Jackie Dobbs

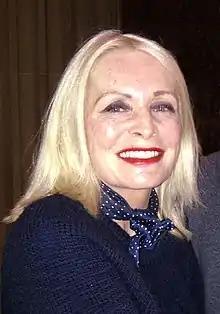
Margi Clarke (pictured) got the role of Jackie in 1998. She was axed a year later, due to her personal problems affecting her work.

Margi Clarke has described the character of Jackie: "I don’t think she’s vile – there’s definitely a heart beating in Jackie. She has an obvious intelligence but she’s not had opportunities in life and has made some mistakes. She’s a born survivor but doesn’t know how to play straight" Discussing Jackie's severed relationship with her son Tyrone, Clarke said "She's not the best mother in the world. Even though she's trying to spiritually develop herself, there is a side that's under-developed, a side that thinks only about herself. It makes the character interesting, though. I think that Jackie realises that Tyrone's going to do what she never did - that he's going to get it right first time. I think he'll stay with Molly - he's one of those lads that wants to correct what his mother's done. Mother and father split up, mother being with all kinds of fellas. I think that's how he wants to live - he's a one woman guy".